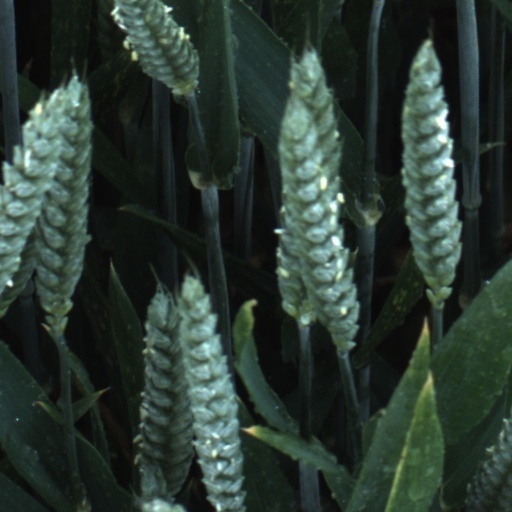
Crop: wheat